Intel 8080

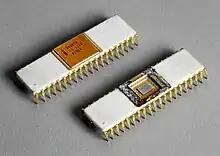
Closed and open Intel 8080 processor

The Intel 8080 is Intel's second 8-bit microprocessor. Introduced in April 1974, the 8080 was an enhanced successor to the earlier Intel 8008 microprocessor, although without binary compatibility. Originally intended for use in embedded systems such as calculators, cash registers, computer terminals, and industrial robots, its robust performance soon led to adoption in a broader range of systems, ultimately helping to launch the microcomputer industry.